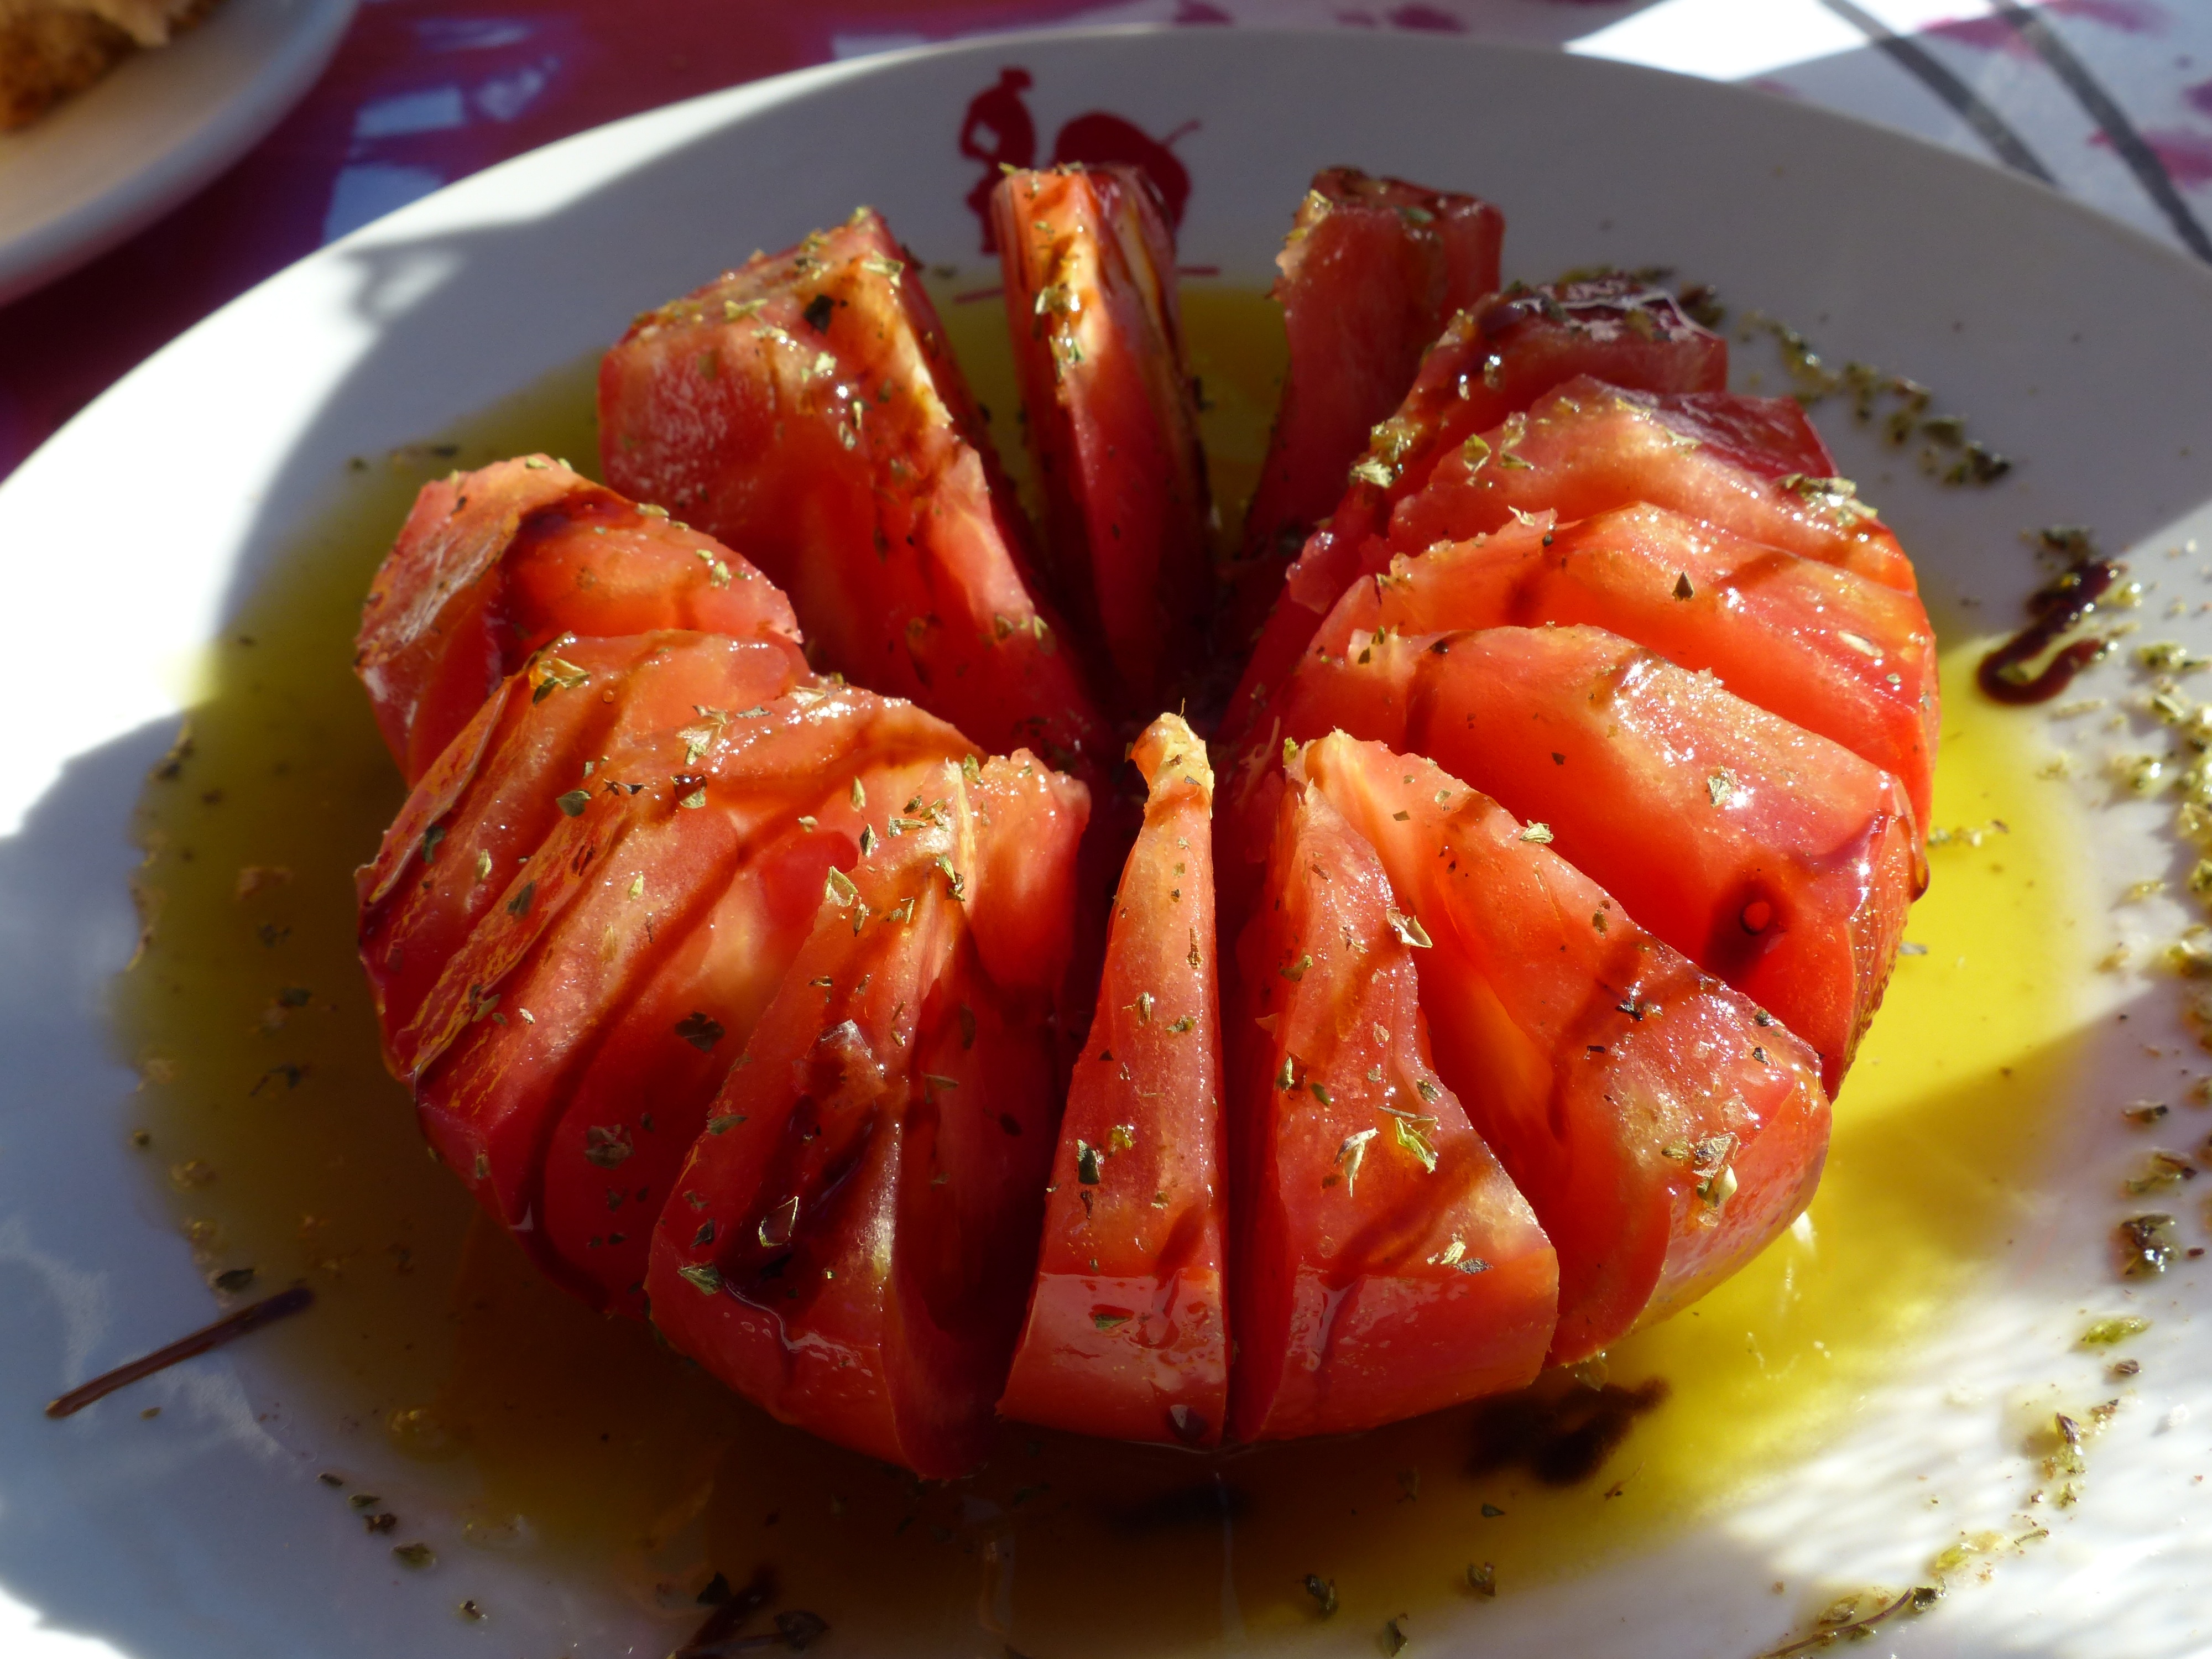
dish, meal, food, garlic, produce, vegetable, seafood, breakfast, eat, lunch, cuisine, tomato, asian food, court, tenerife, spanish, sliced, flowering plant, oily, land plant